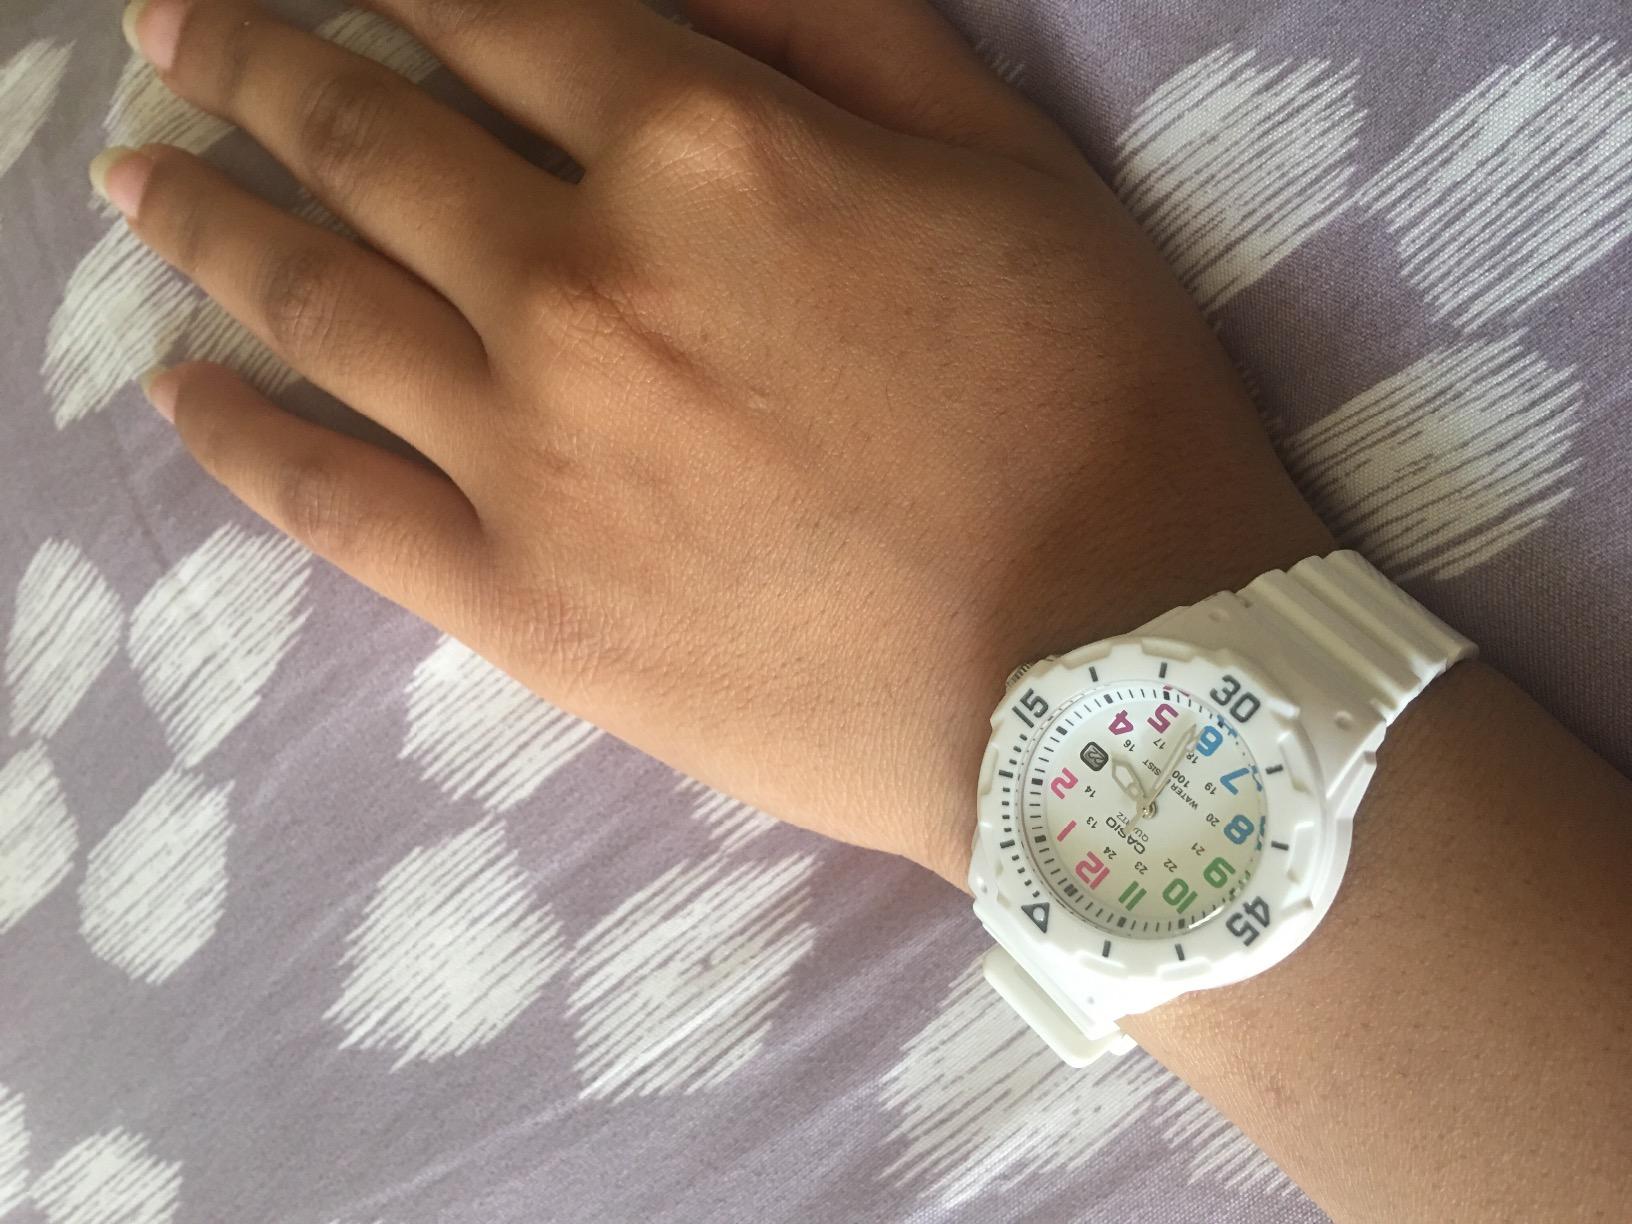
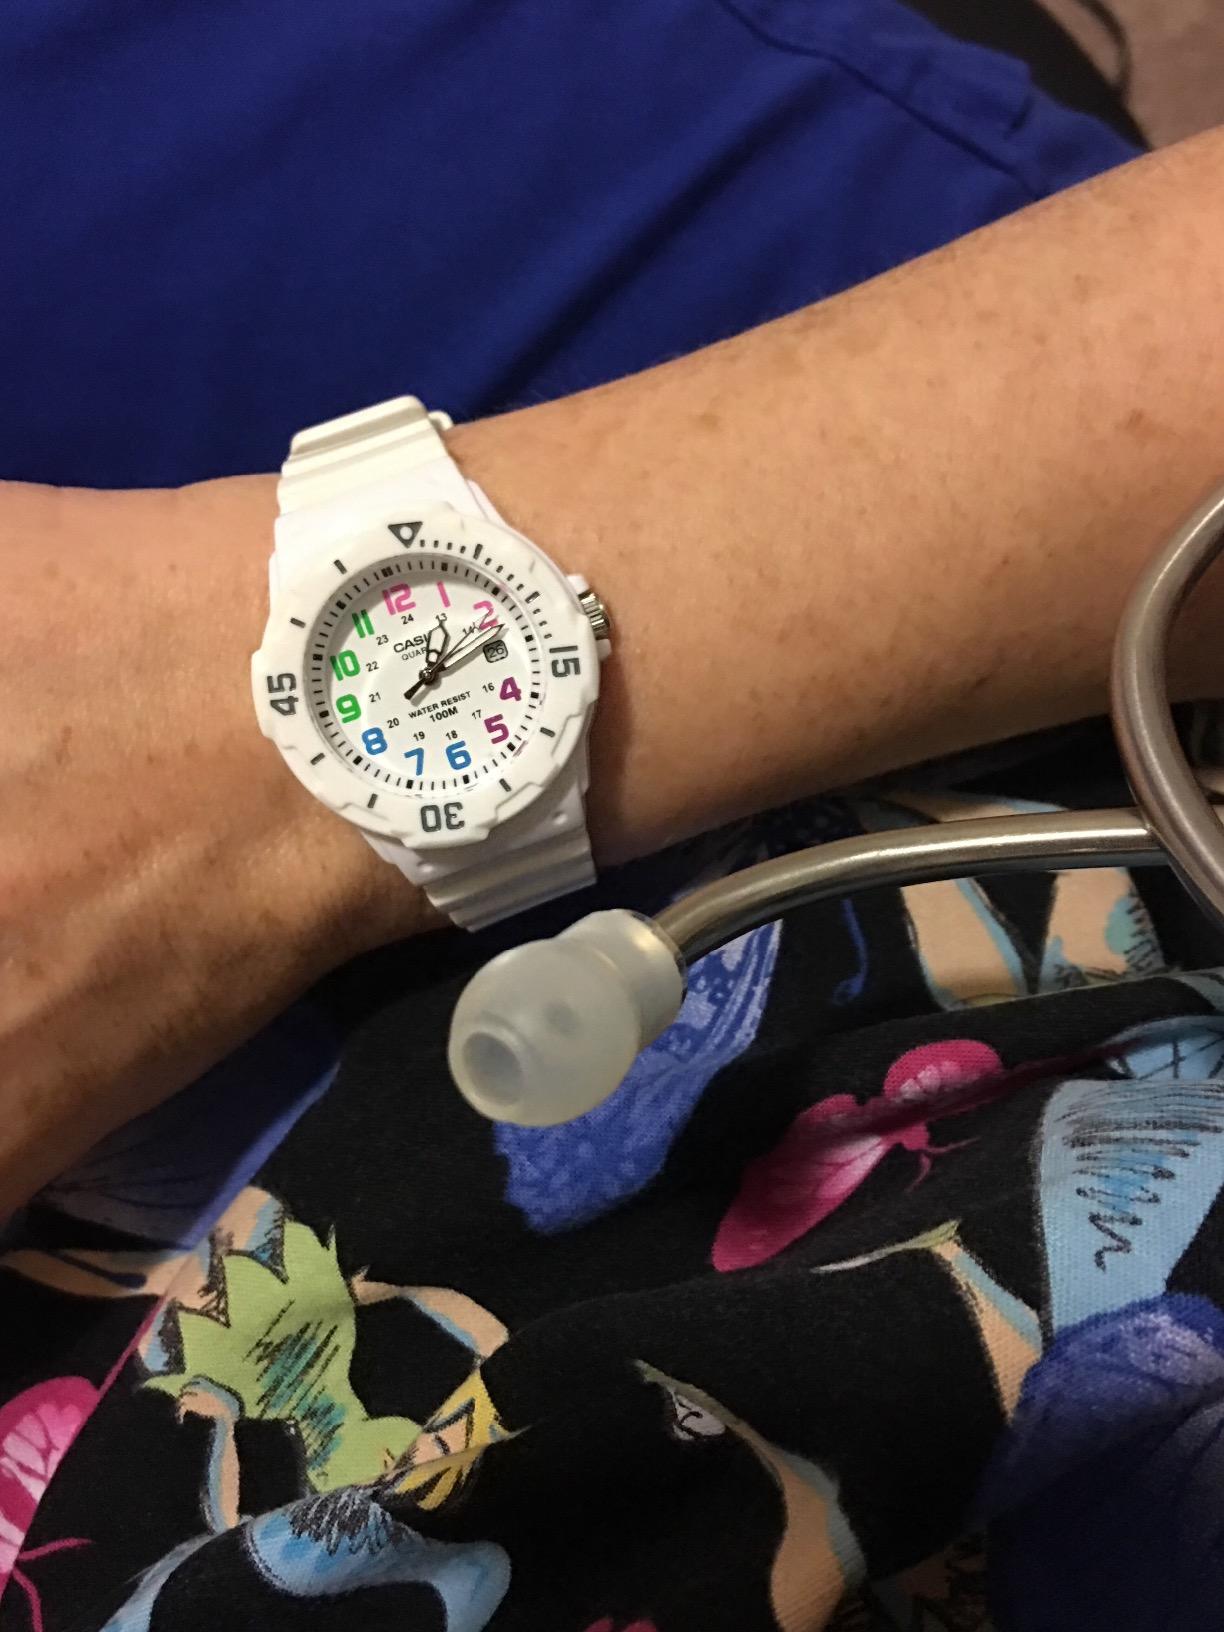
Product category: accessories_watch
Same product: yes